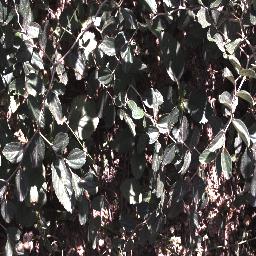
Label: chinee_apple